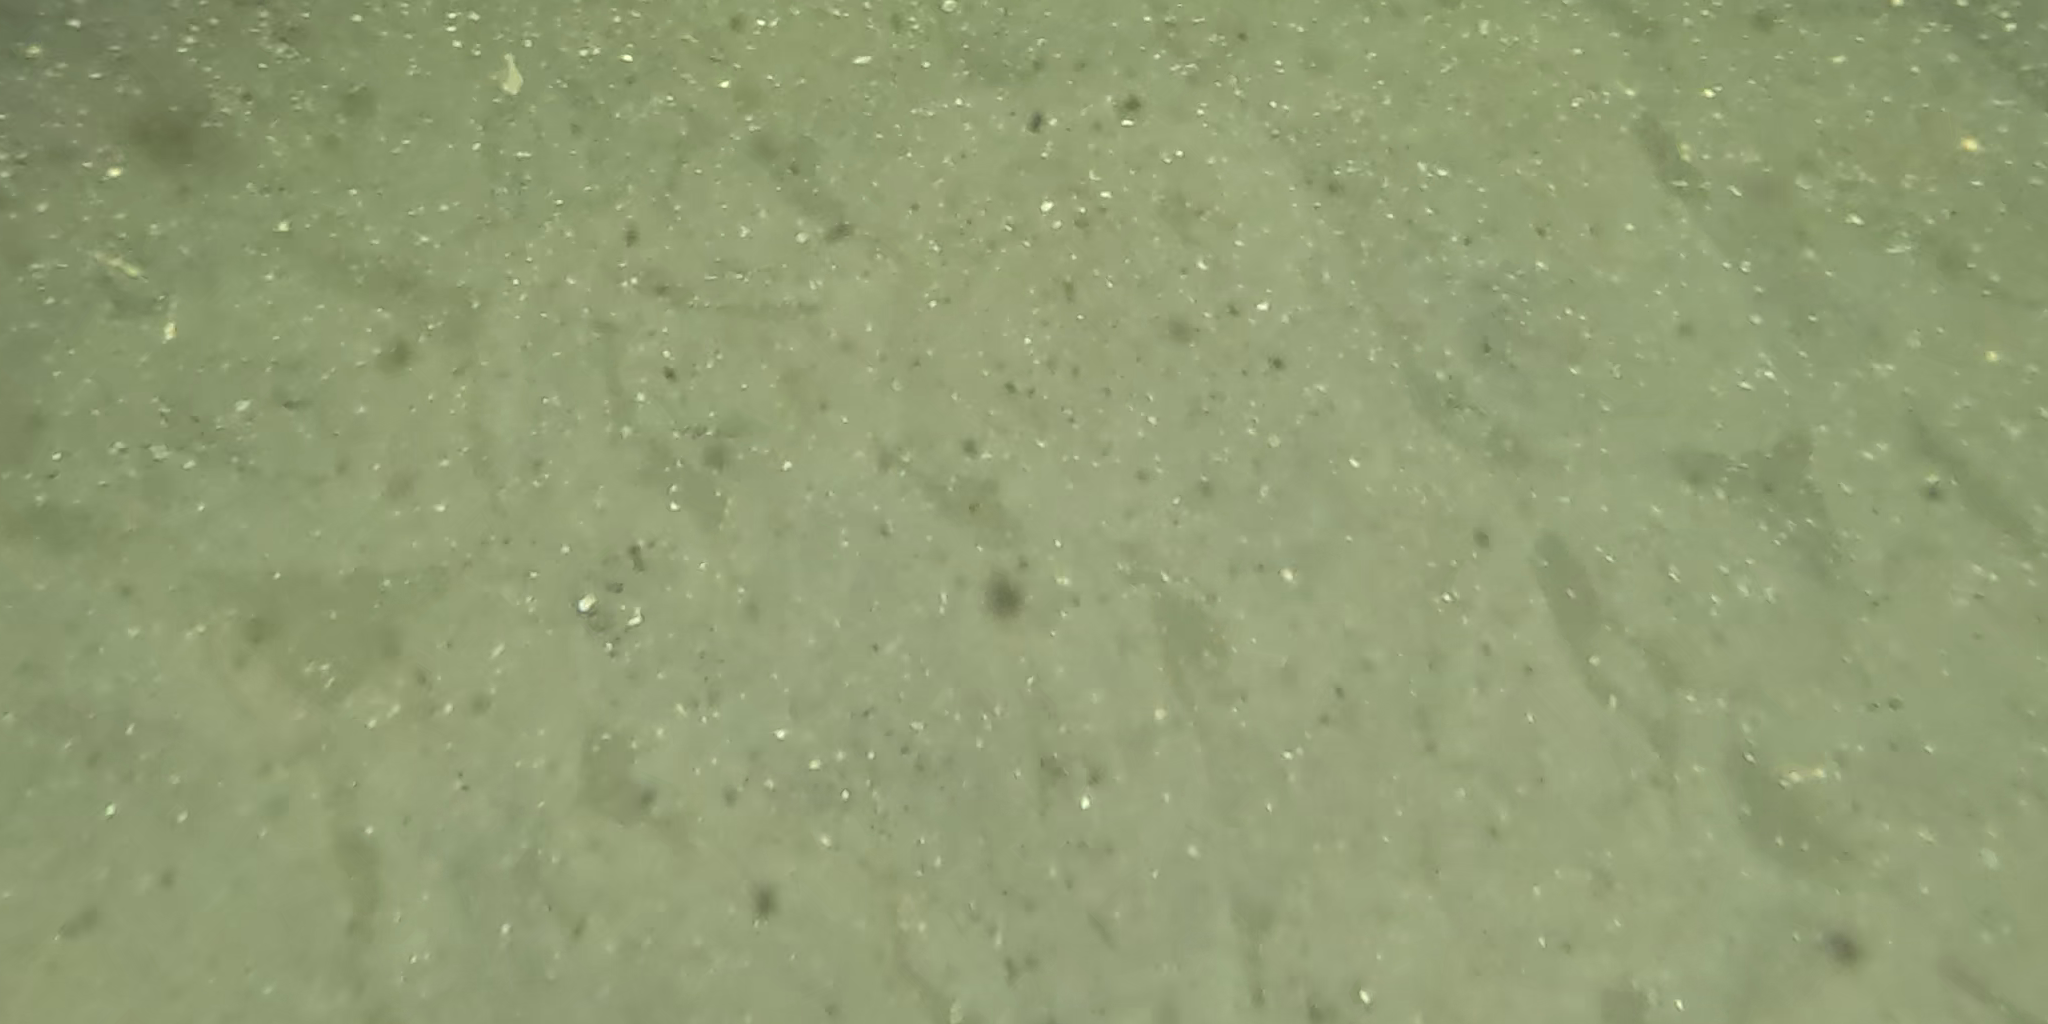
Seabed habitat: sand